Reichskriegsgericht

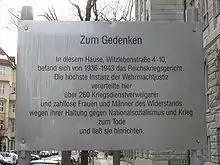
Commemorative plaque to the conscientious objectors and members of the Resistance sentenced at the "Reichskriegsgericht"

For all severe cases of "Wehrkraftzersetzung" ("undermining military force") according to Wartime Special Penal Code ("Kriegssonderstrafrechtsverordnung", KSSVO), the RKG was the first and last instance. By this accusation, the court sentenced numerous conscientious objectors to death. By ordinance of 18 May 1940, proceedings against civilians were handed over to "Sondergericht" courts; from 29 January 1943, the "People's Court" ("Volksgerichtshof") had exclusive jurisdiction over all accusations of public "Wehrkraftzersetzung" and intentionally evading military service.